Fox Terrier

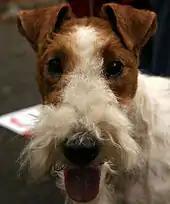
Head of a Wire Fox Terrier

There are two main breeds of Fox Terrier, Smooth and Wire, both of which originate in England. In addition, there are several descendant breeds which have been developed in a variety of countries. For example, the American Toy Fox Terrier was developed from the Smooth Fox Terrier, Italian Greyhound, Manchester Terrier, Miniature Pinscher and Chihuahua breeds.